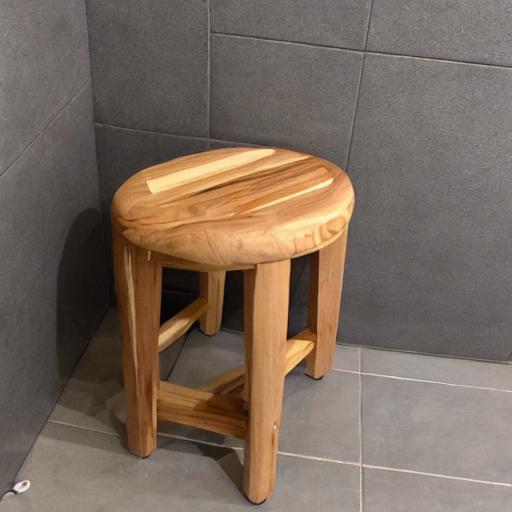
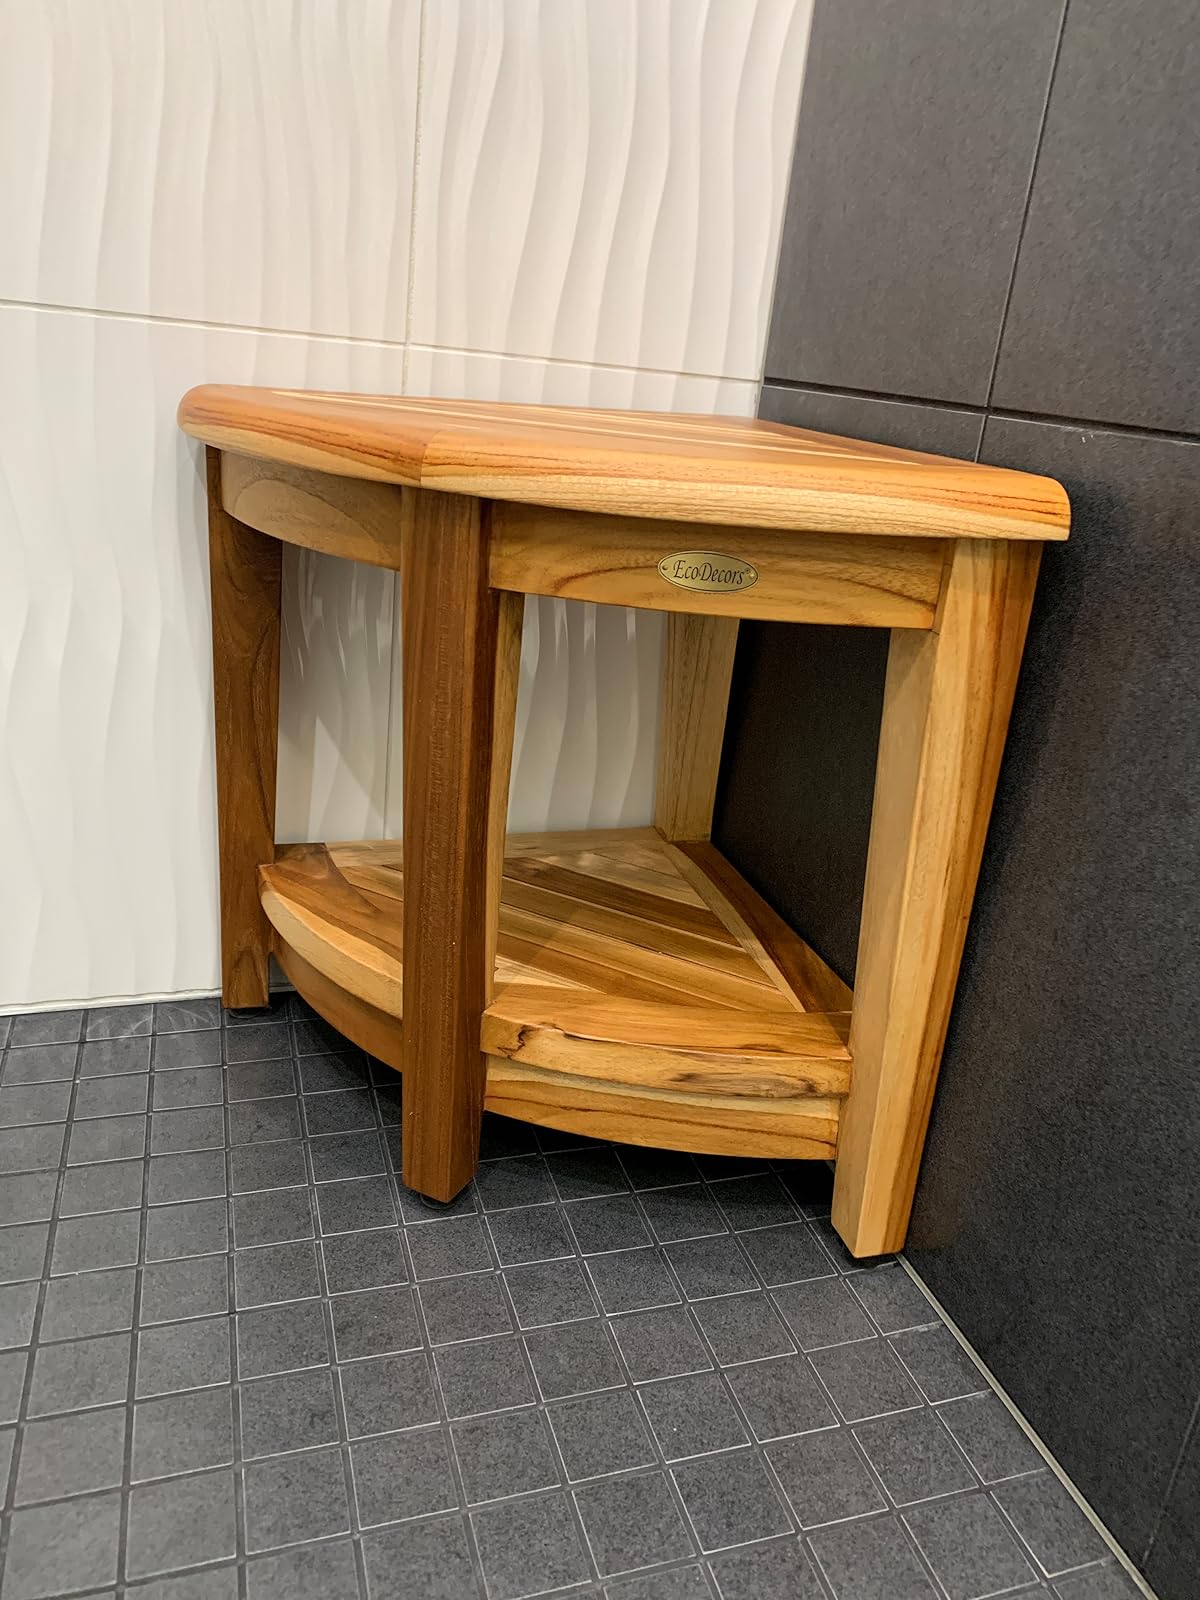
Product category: stool
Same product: no